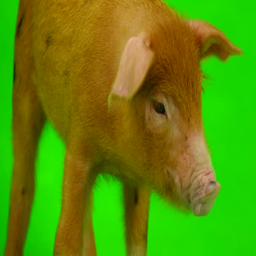
person isolated on a green screen background in studio